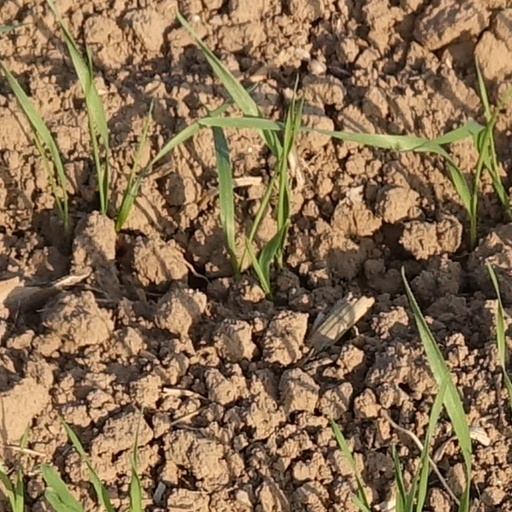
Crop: wheat